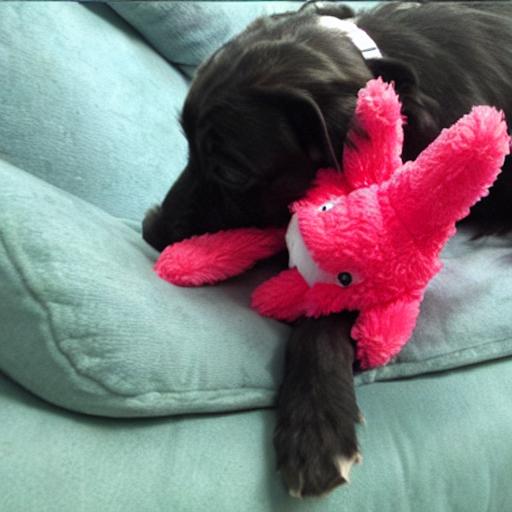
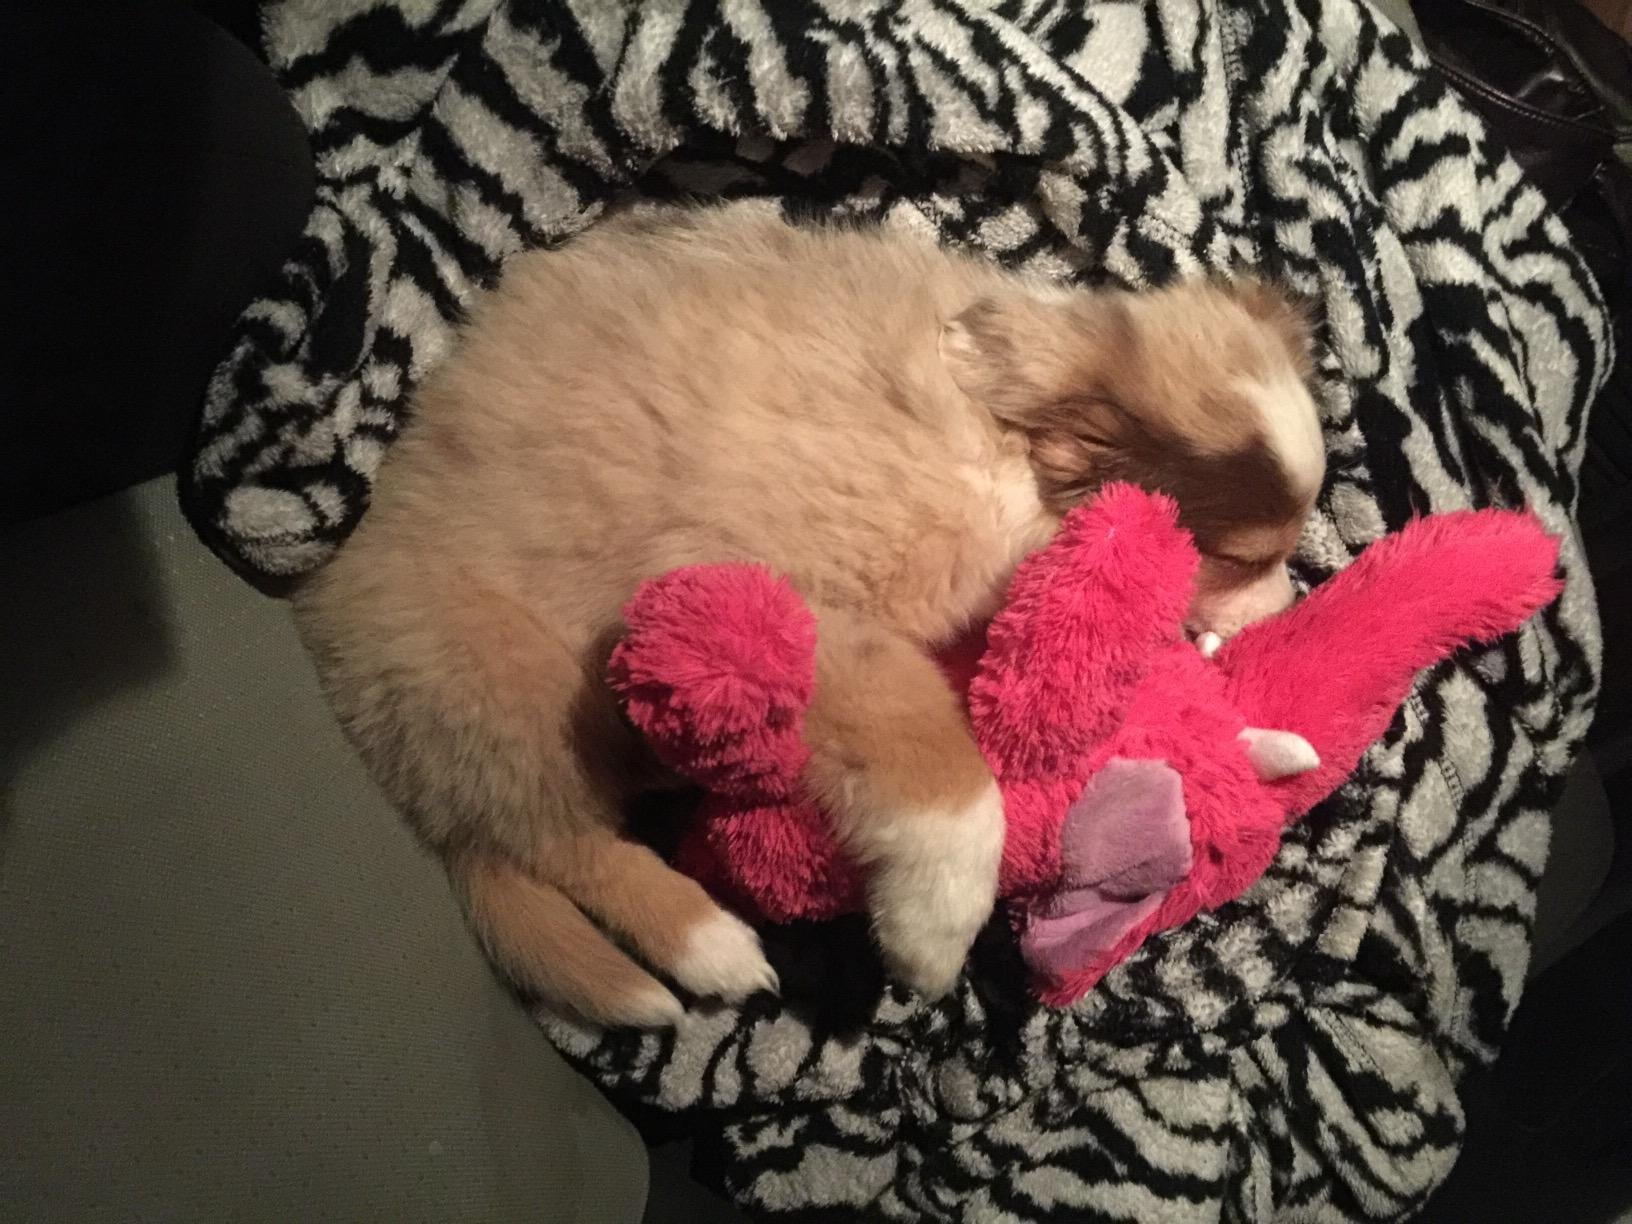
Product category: items_toy
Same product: no